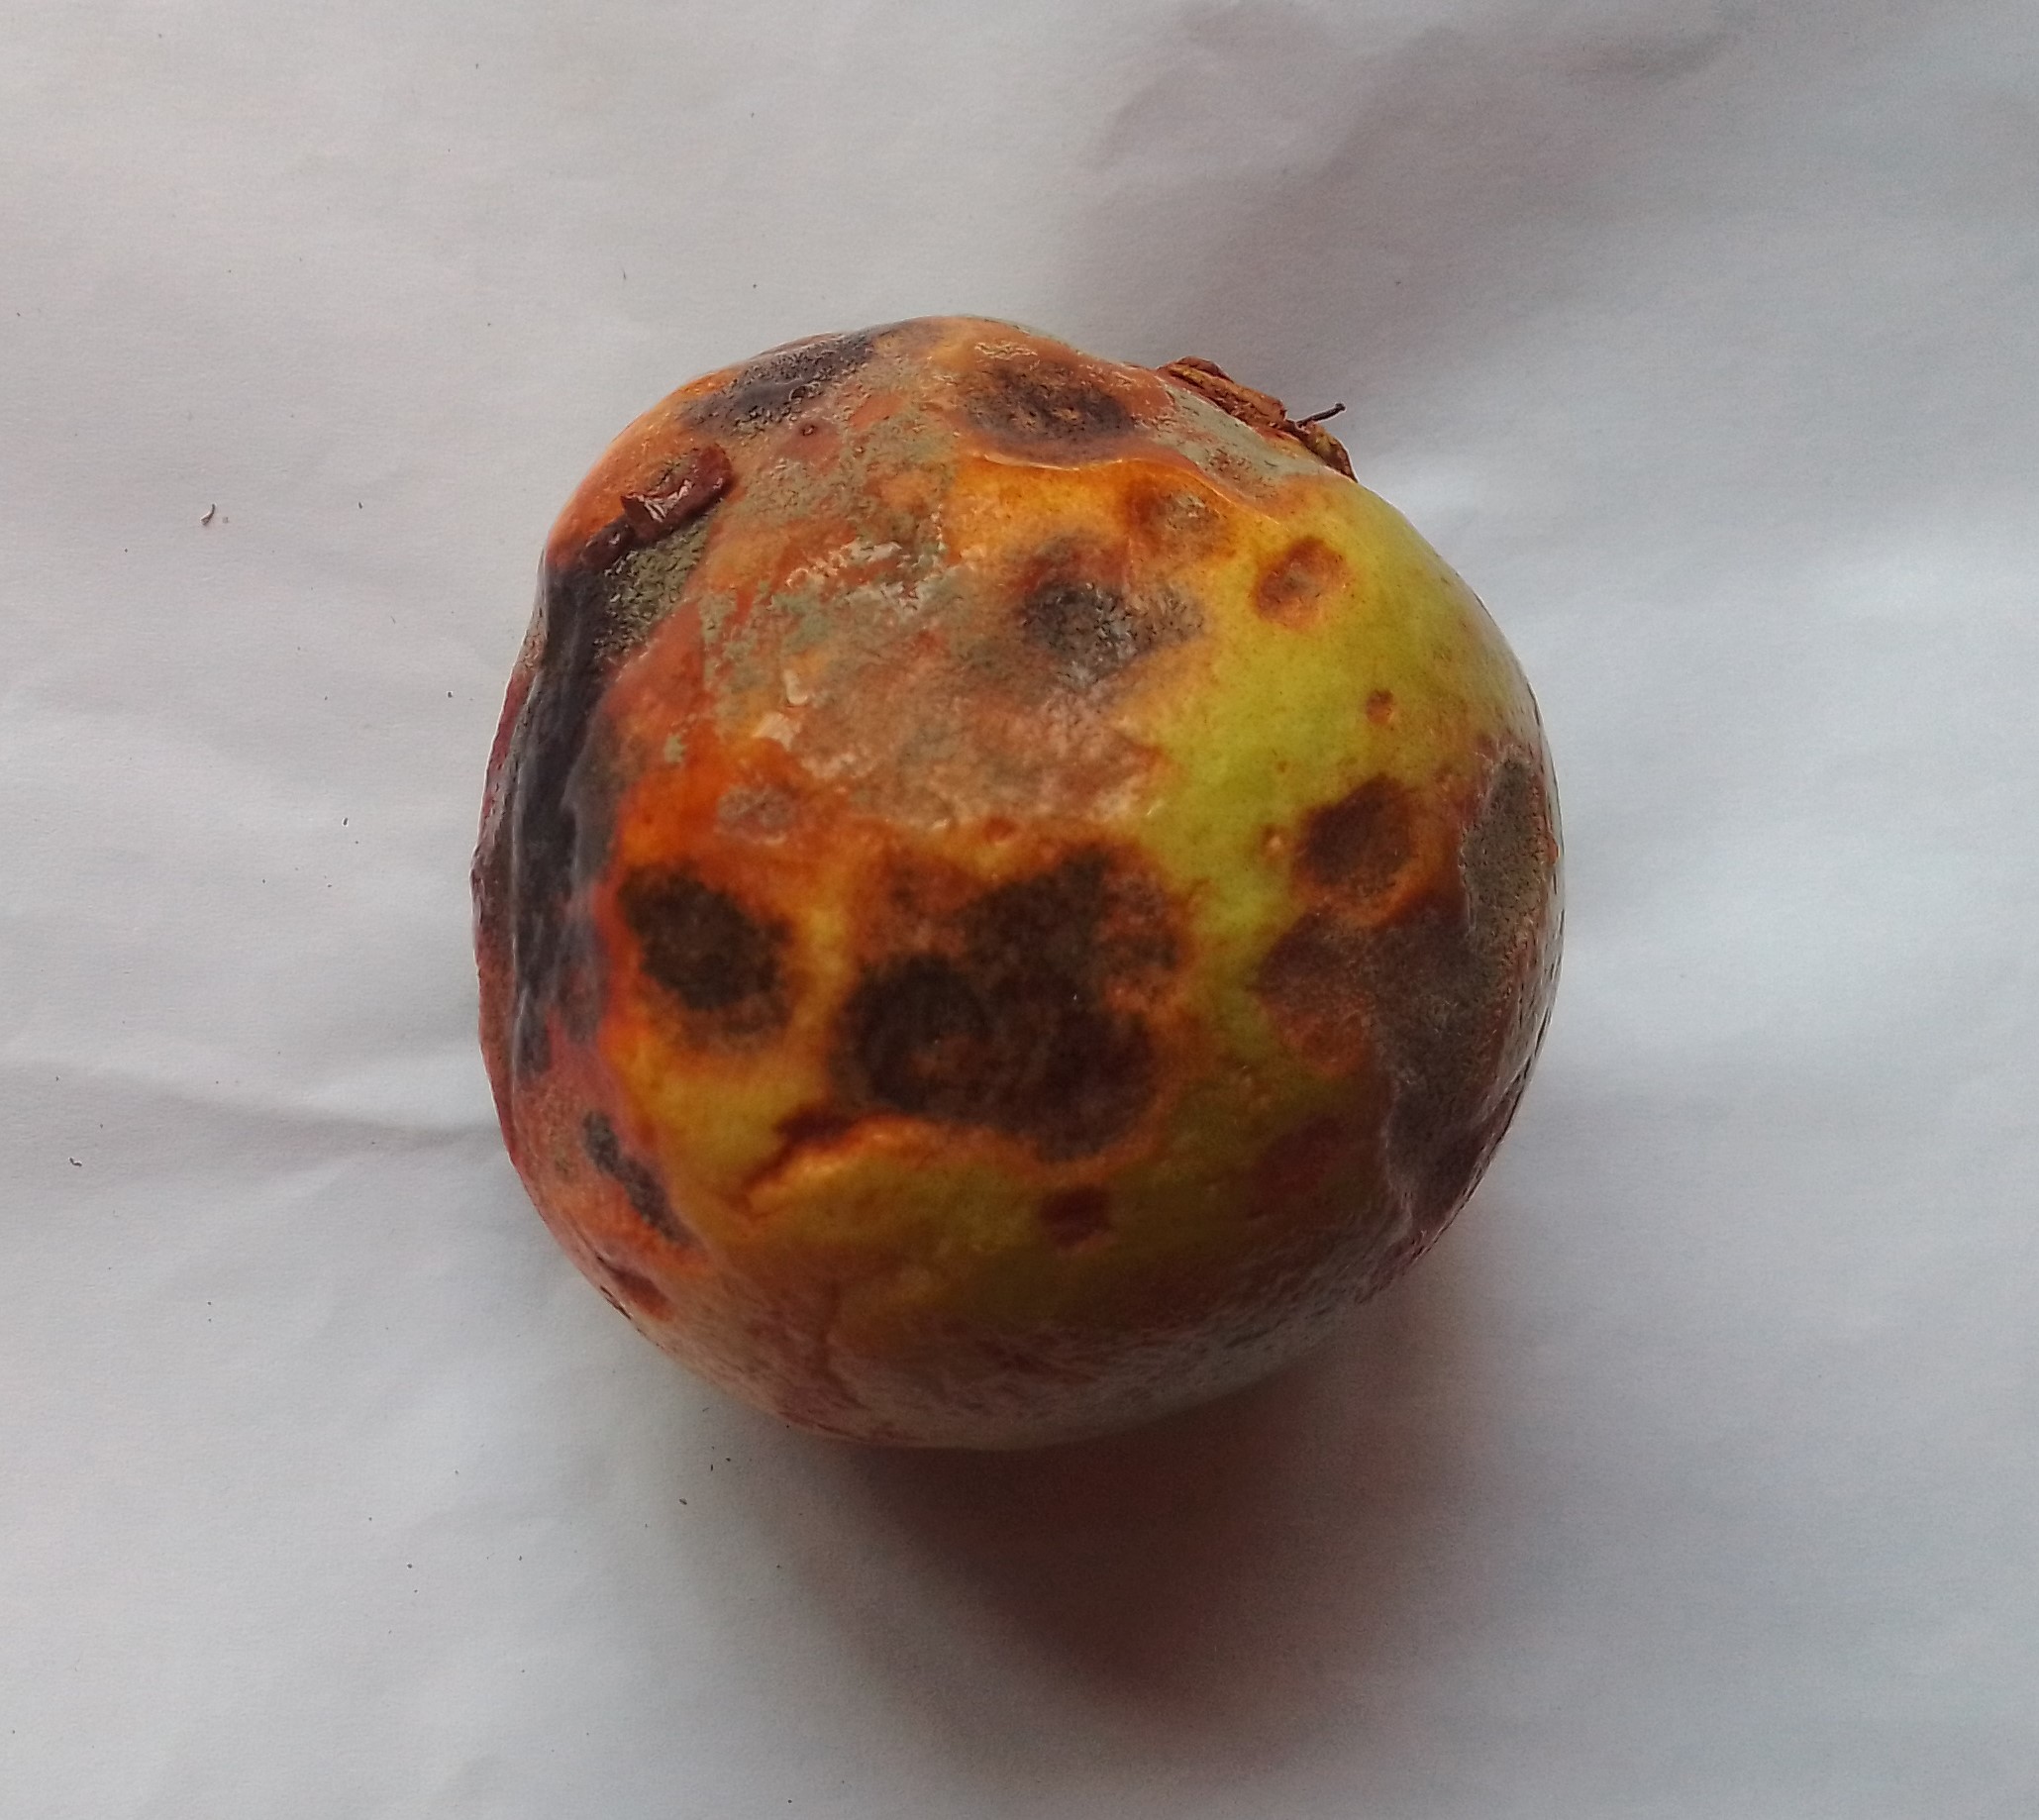
Fruit: guava
Condition: rotten